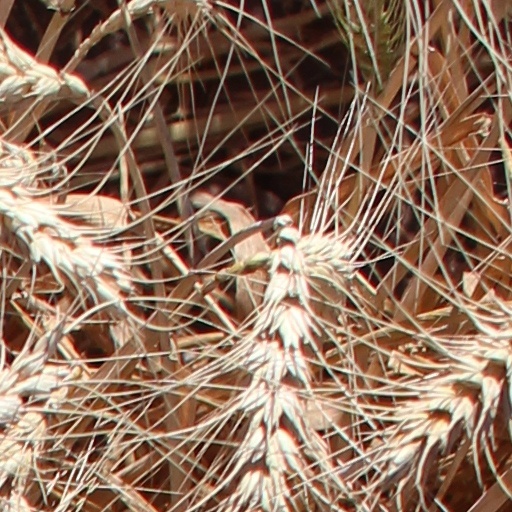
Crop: wheat